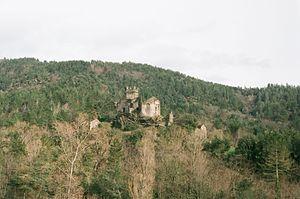
Château de Brésis (Gard)
Ponteils-et-Brésis est une commune française située dans le département du Gard, en région Occitanie.